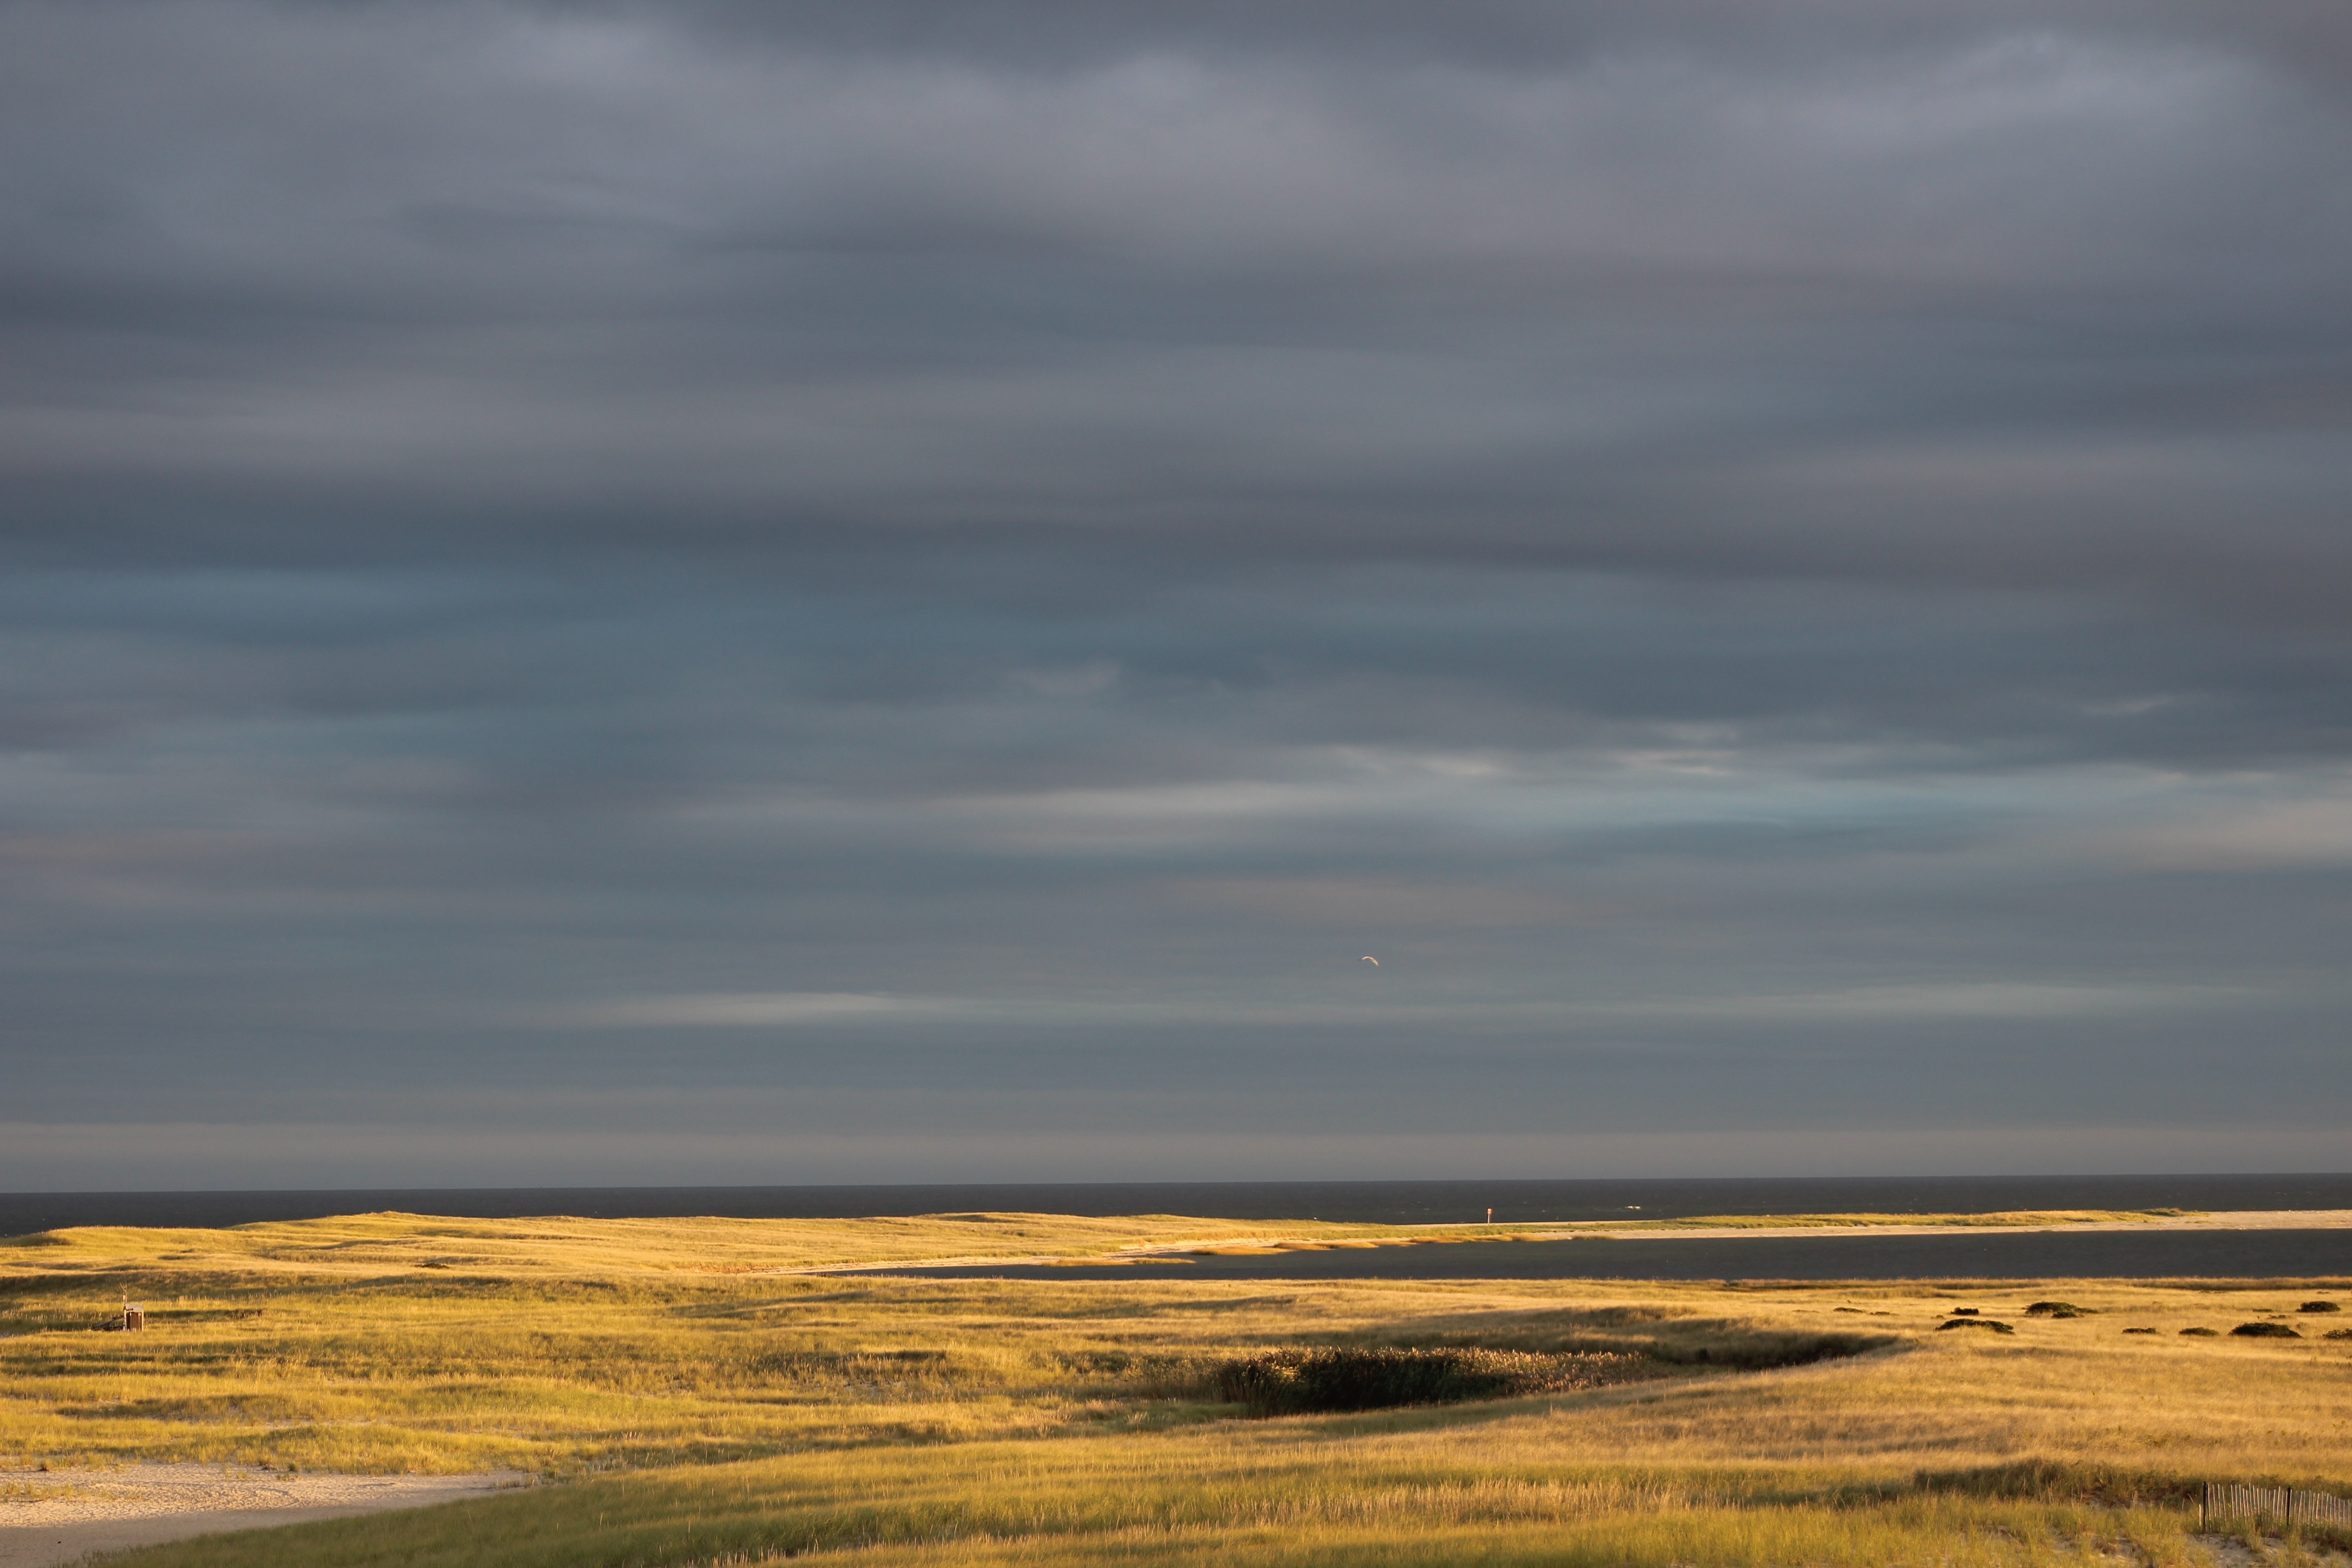
landscape, sea, coast, grass, sand, horizon, marsh, cloud, sky, sunrise, sunset, field, prairie, sunlight, morning, hill, dawn, dusk, evening, savanna, plain, grassland, wetland, plateau, habitat, ecosystem, tundra, steppe, rural area, meteorological phenomenon, natural environment, atmospheric phenomenon, grass family